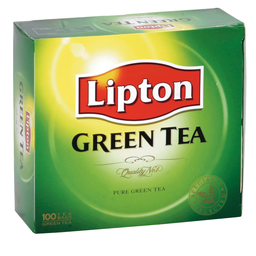
Label: trash